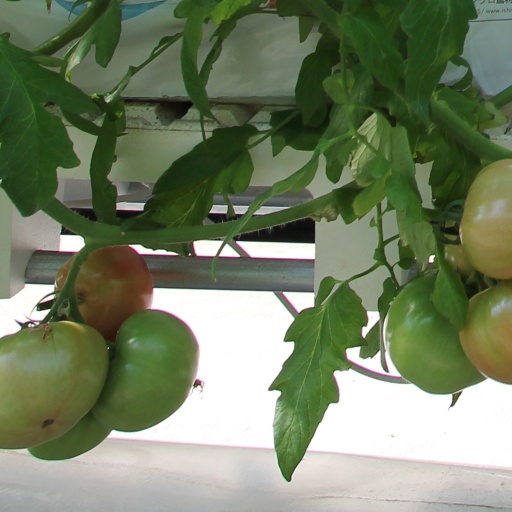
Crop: tomato